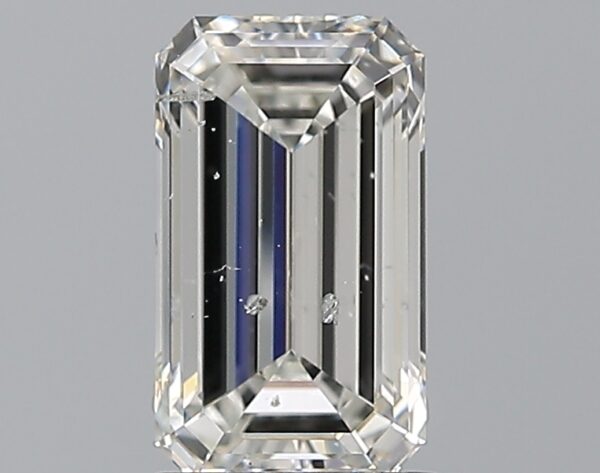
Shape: emerald
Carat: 1.56
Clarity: SI2
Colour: G
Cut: EX
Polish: EX
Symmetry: EX
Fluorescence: VSL
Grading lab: IGI
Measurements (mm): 8.88 x 5.13 x 3.4